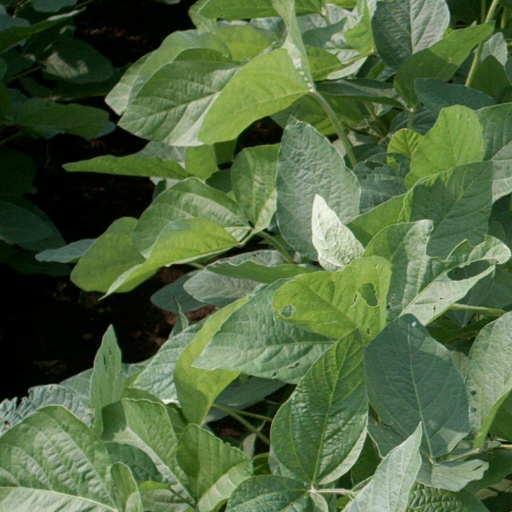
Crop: soybean